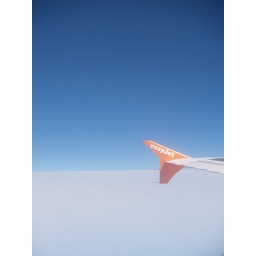
the sky is so blue above the clouds